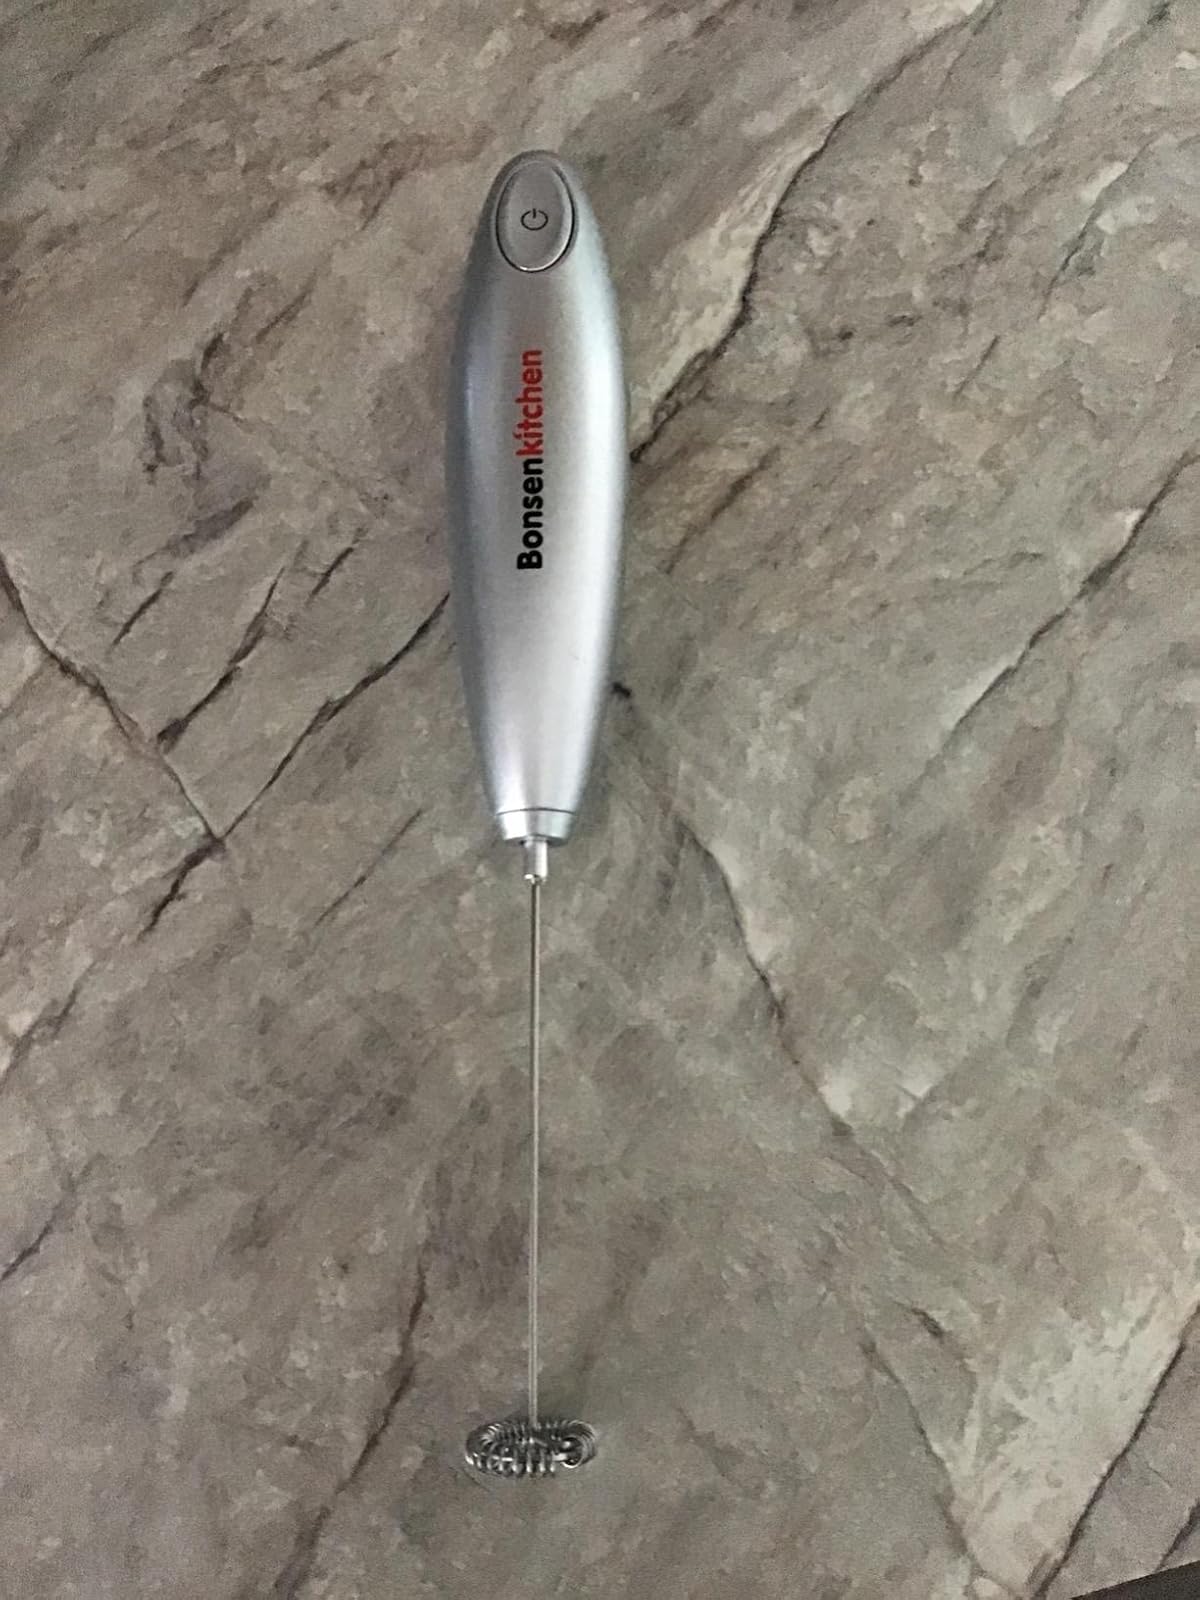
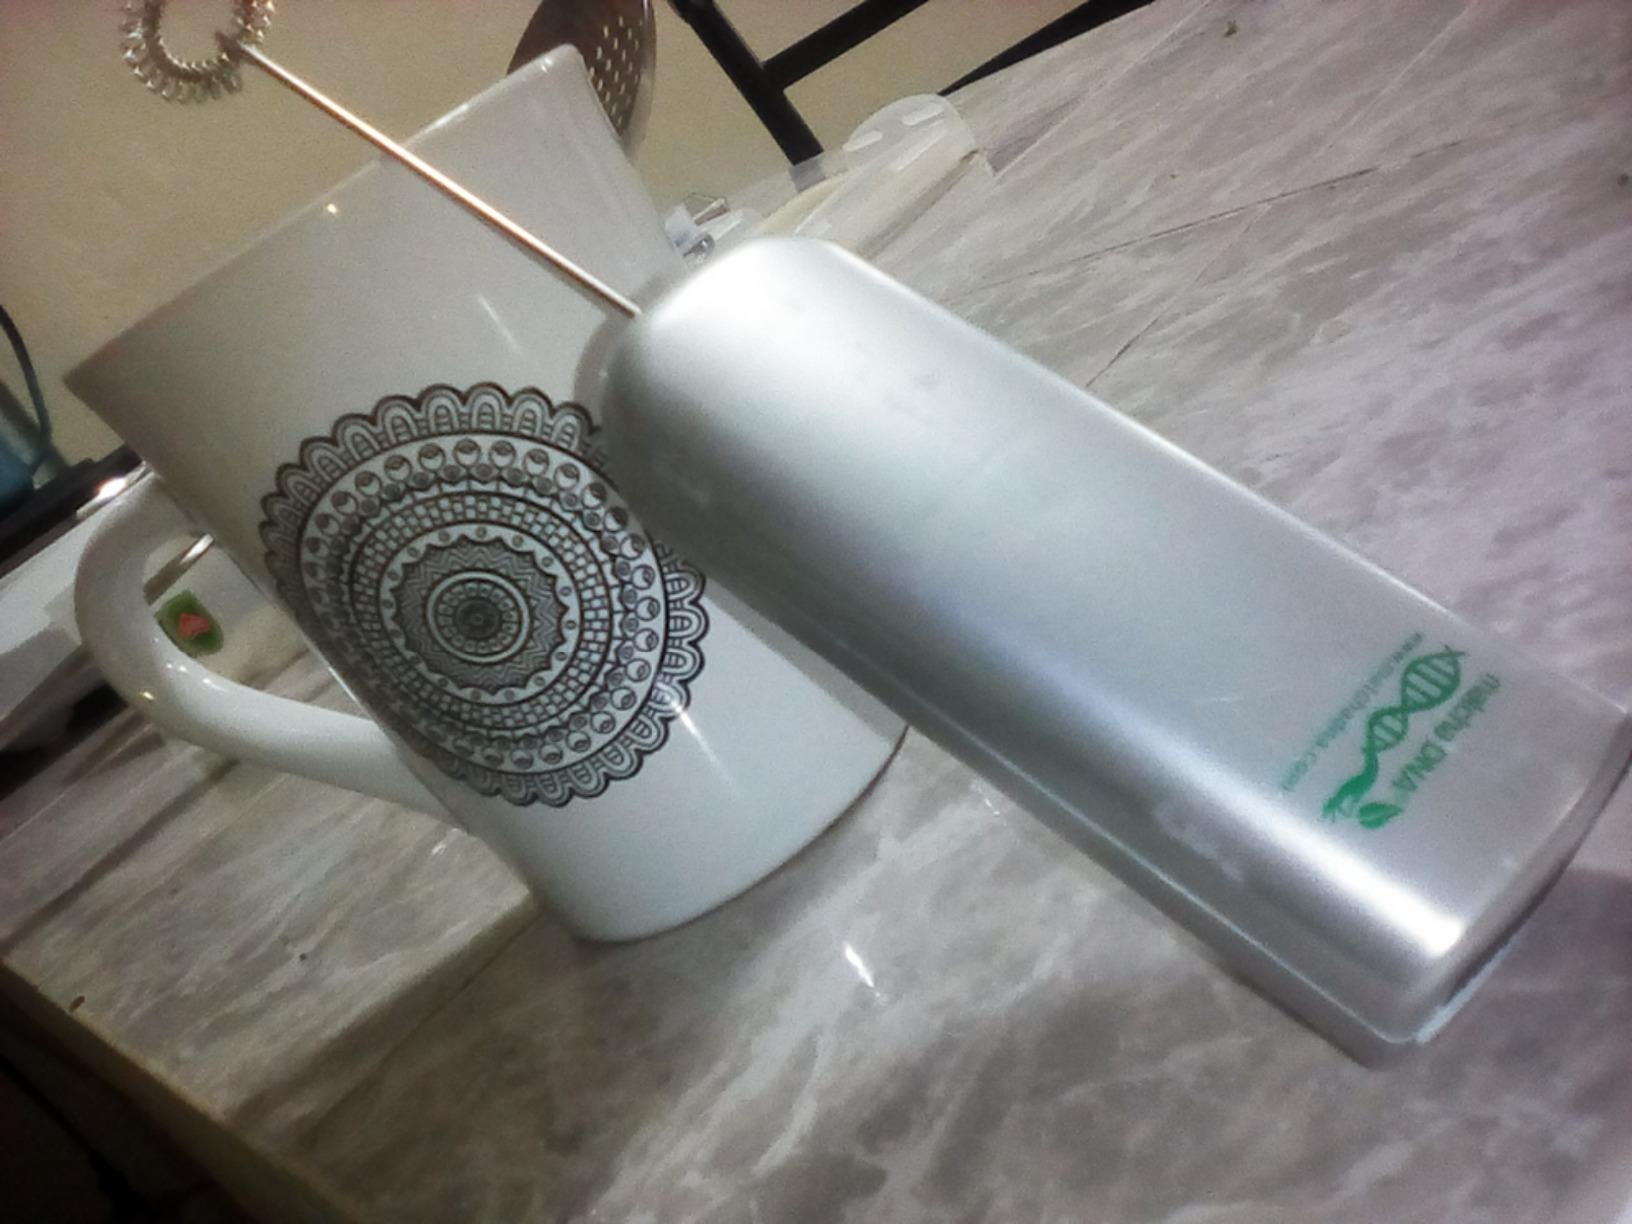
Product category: items_mixer
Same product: no